William Posey Silva

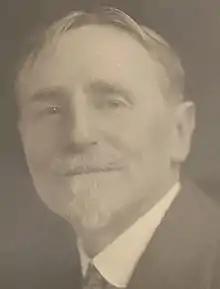
William Posey Silva (date unknown)

William Posey Silva (1859–1948) was an early 20th century American painter noted for atmospheric landscapes painted in a lyrical impressionist style. His work is associated with the Charleston Renaissance and with the art colony in Carmel, California, where he lived for thirty-six years.